William Cain (sea captain)

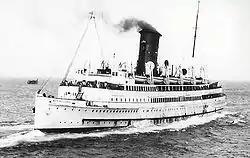
RMS "Ben-my-Chree," the flagship of the IOM Steam Packet Company in which Capt. Cain sailed as Commodore

William Cain was in command of the "Ben-my-Chree" when she arrived in Douglas from Belfast on 27 August 1932. The sailing was part of a day excursion, ferrying employees of Harland & Wolff to the Isle of Man. Between the arrival and departure Capt. Cain went home to spend a few hours. However he took ill and died suddenly, the cause of his death being heart disease.